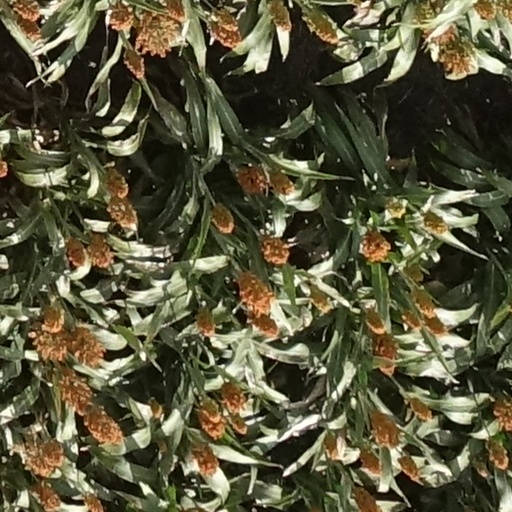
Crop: sorghum